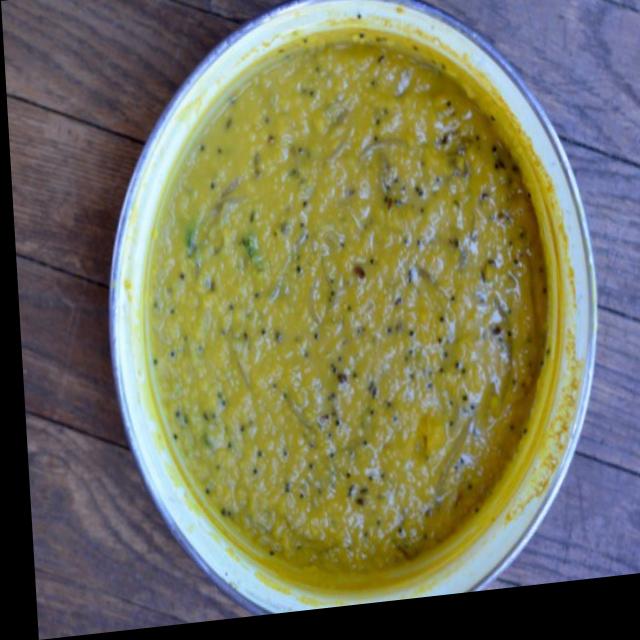
Dish: dal_makhani